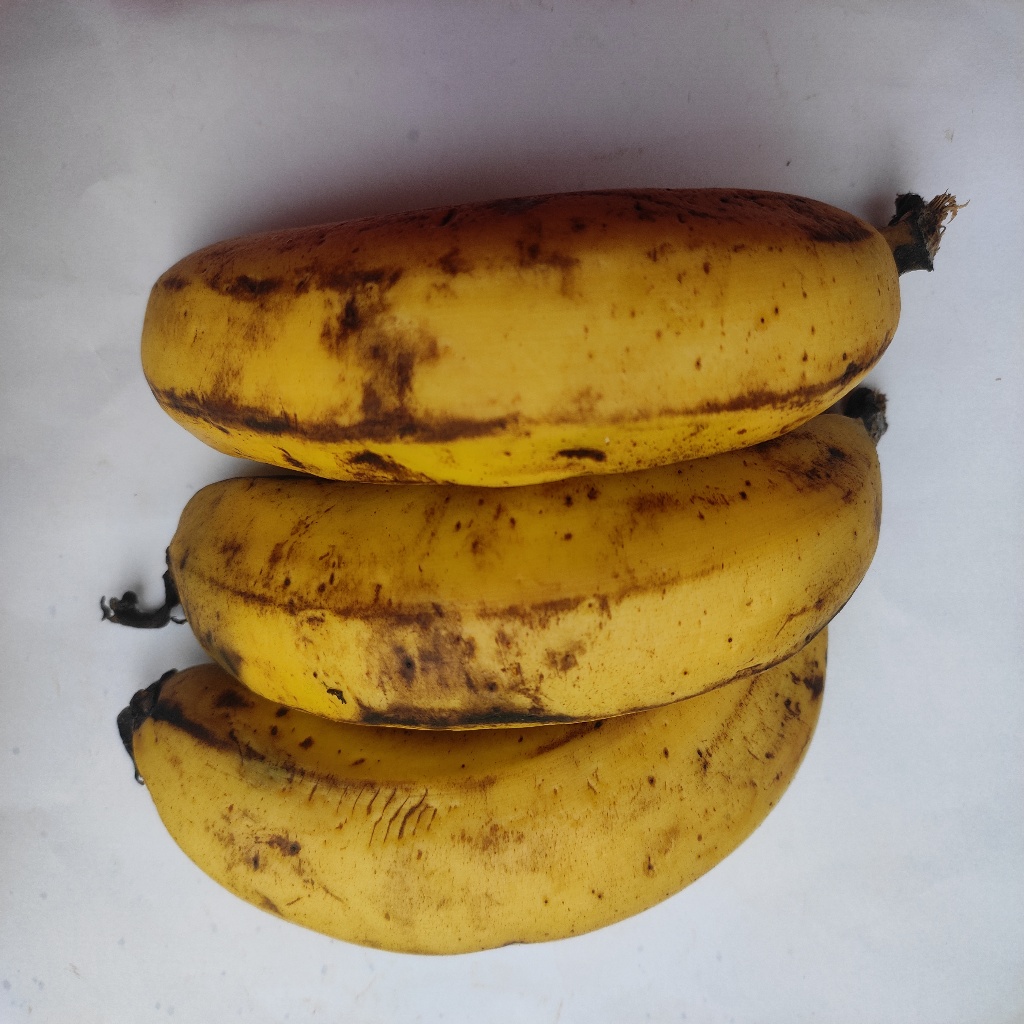
Crop: banana
Quality class: Class_B